Chikuma, Nagano

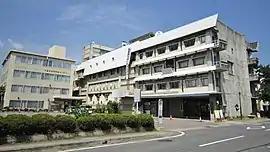
Chikuma city hall

Chikuma is located in the Chikuma River valley, south of Nagano city, at the junction of the Joshin-etsu Expressway and the Nagano Expressway.